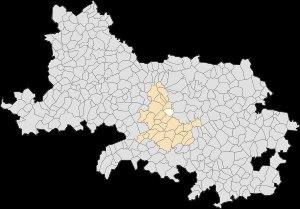
Berneville est une commune française située dans le département du Pas-de-Calais en région Hauts-de-France.